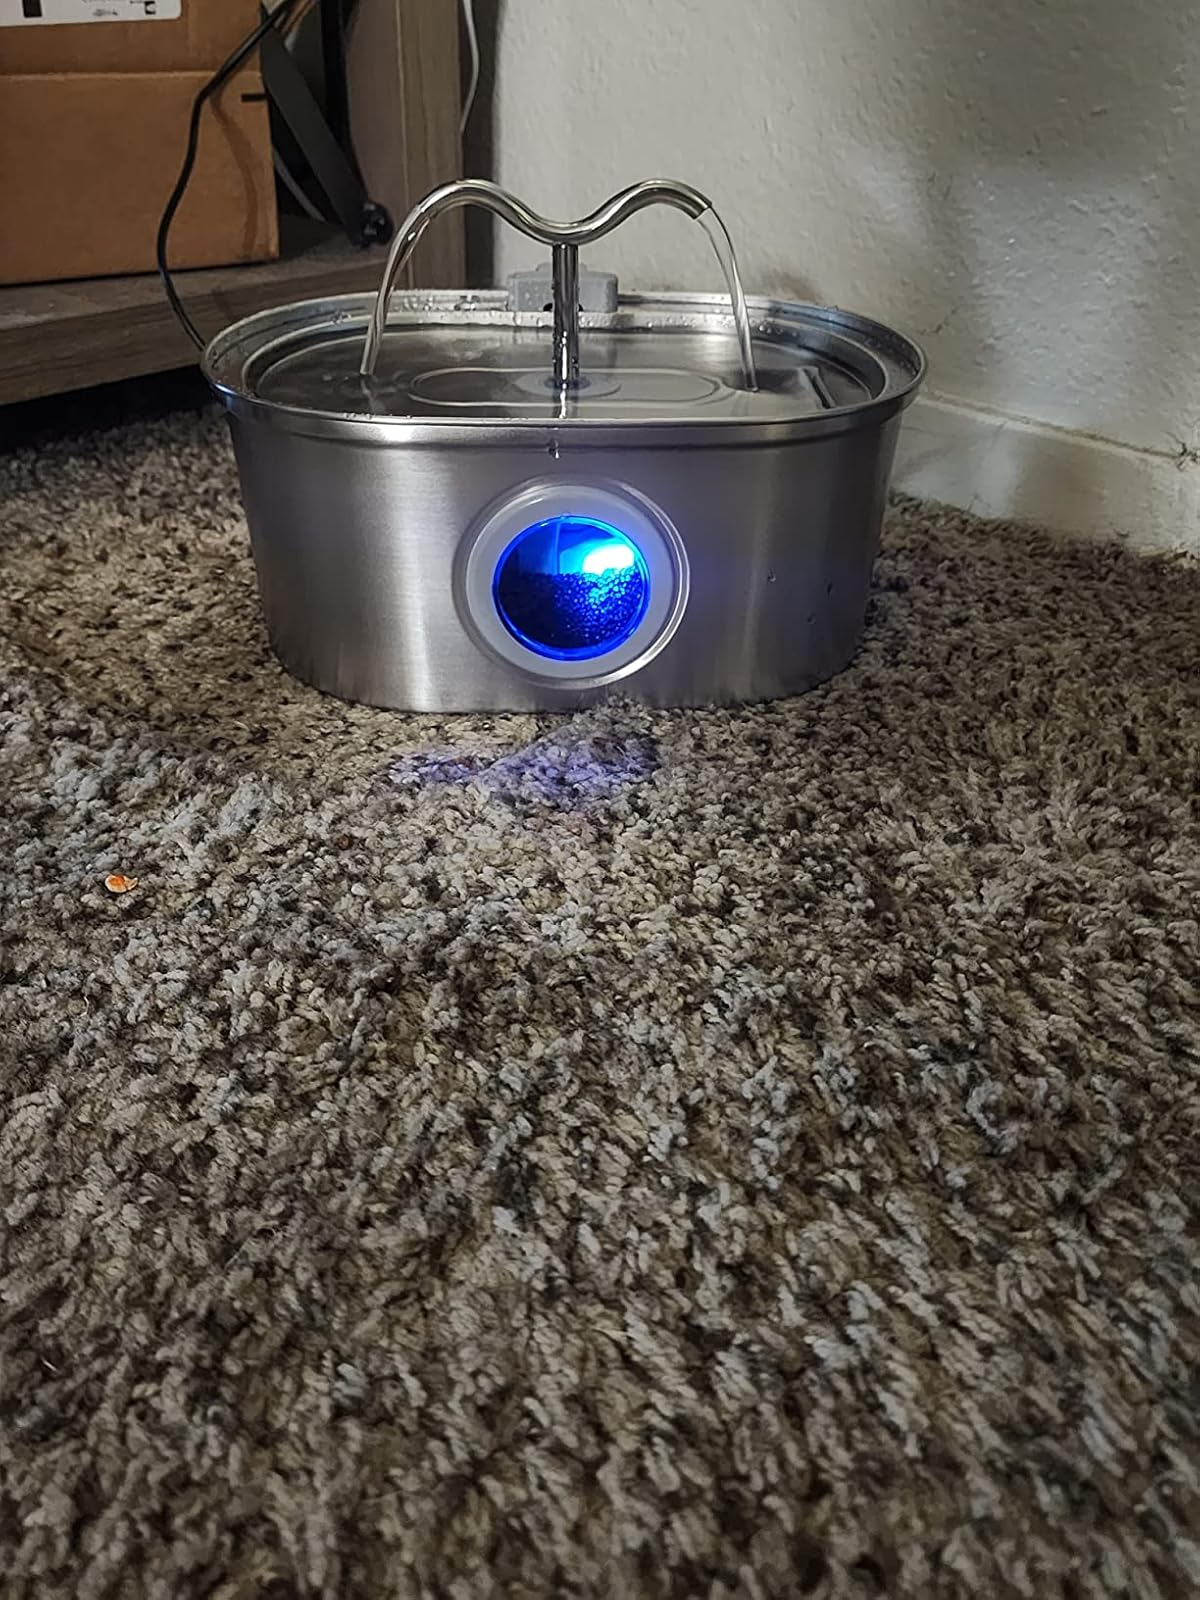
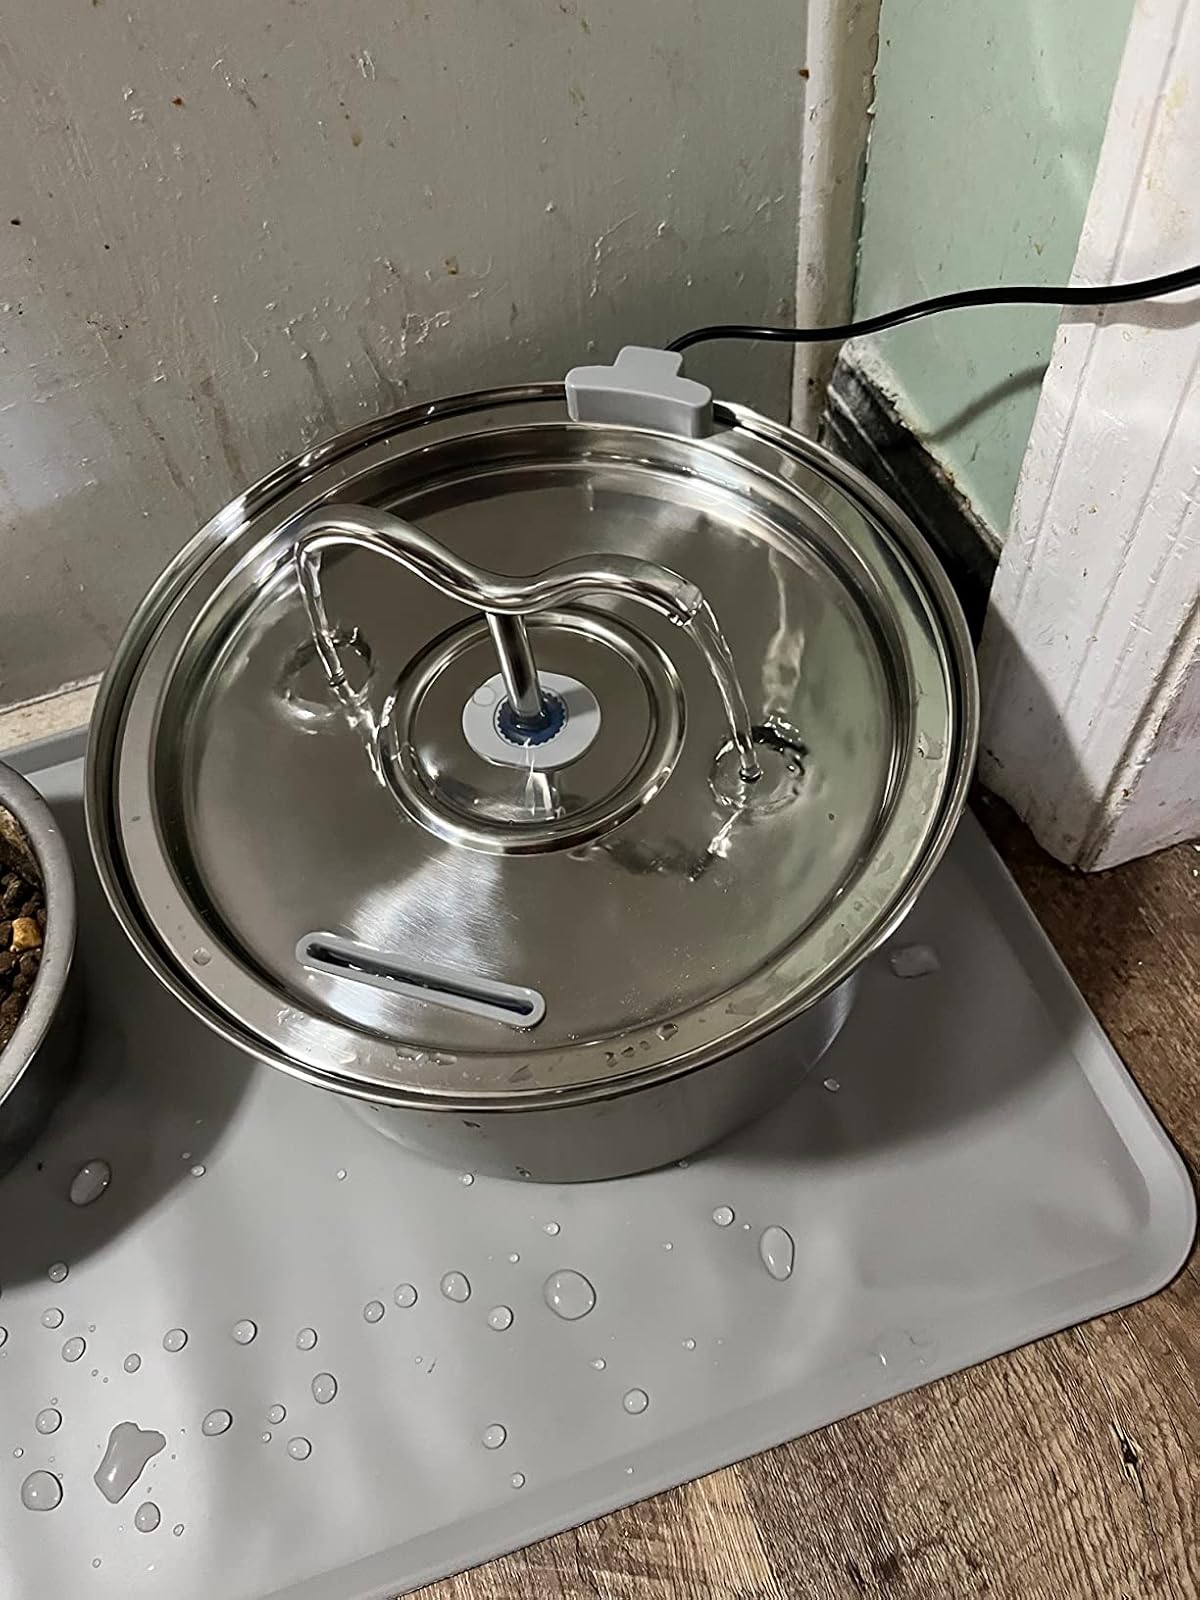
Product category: items_bowl
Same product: no